Sol Spin (Knott's Berry Farm)

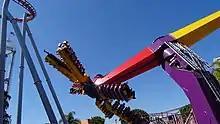
Sol Spin is a customized Top Span Ride.

Sol Spin has a minimum guest requirement of 54 inches and a maximum guest requirement of 76 inches. It is one of the park's several thrill rides. The ride is rated as an aggressive thrill due to a high thrilling and intense experience. Riders of extreme sizes cannot ride due to the ride's seat design. Each is accompanied by a tight over-the-shoulder restraint and a seat belt as a secondary safety measure.